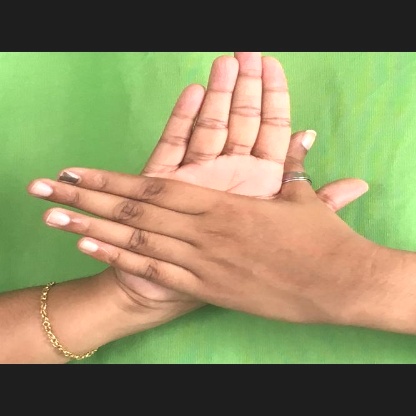
Mudra: Chakra